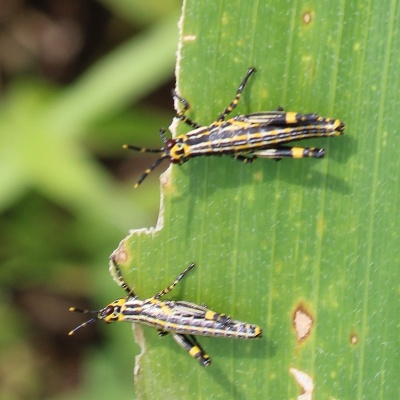
Crop: Maize
Condition: grasshoper